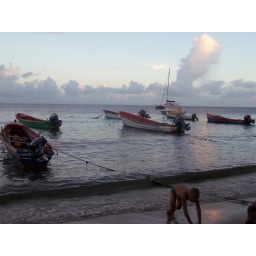
we were sitting at a little tin bar in the sand having drinks here.